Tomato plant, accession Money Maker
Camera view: horizontal (90 deg, fisheye); turntable rotation: 150 degrees
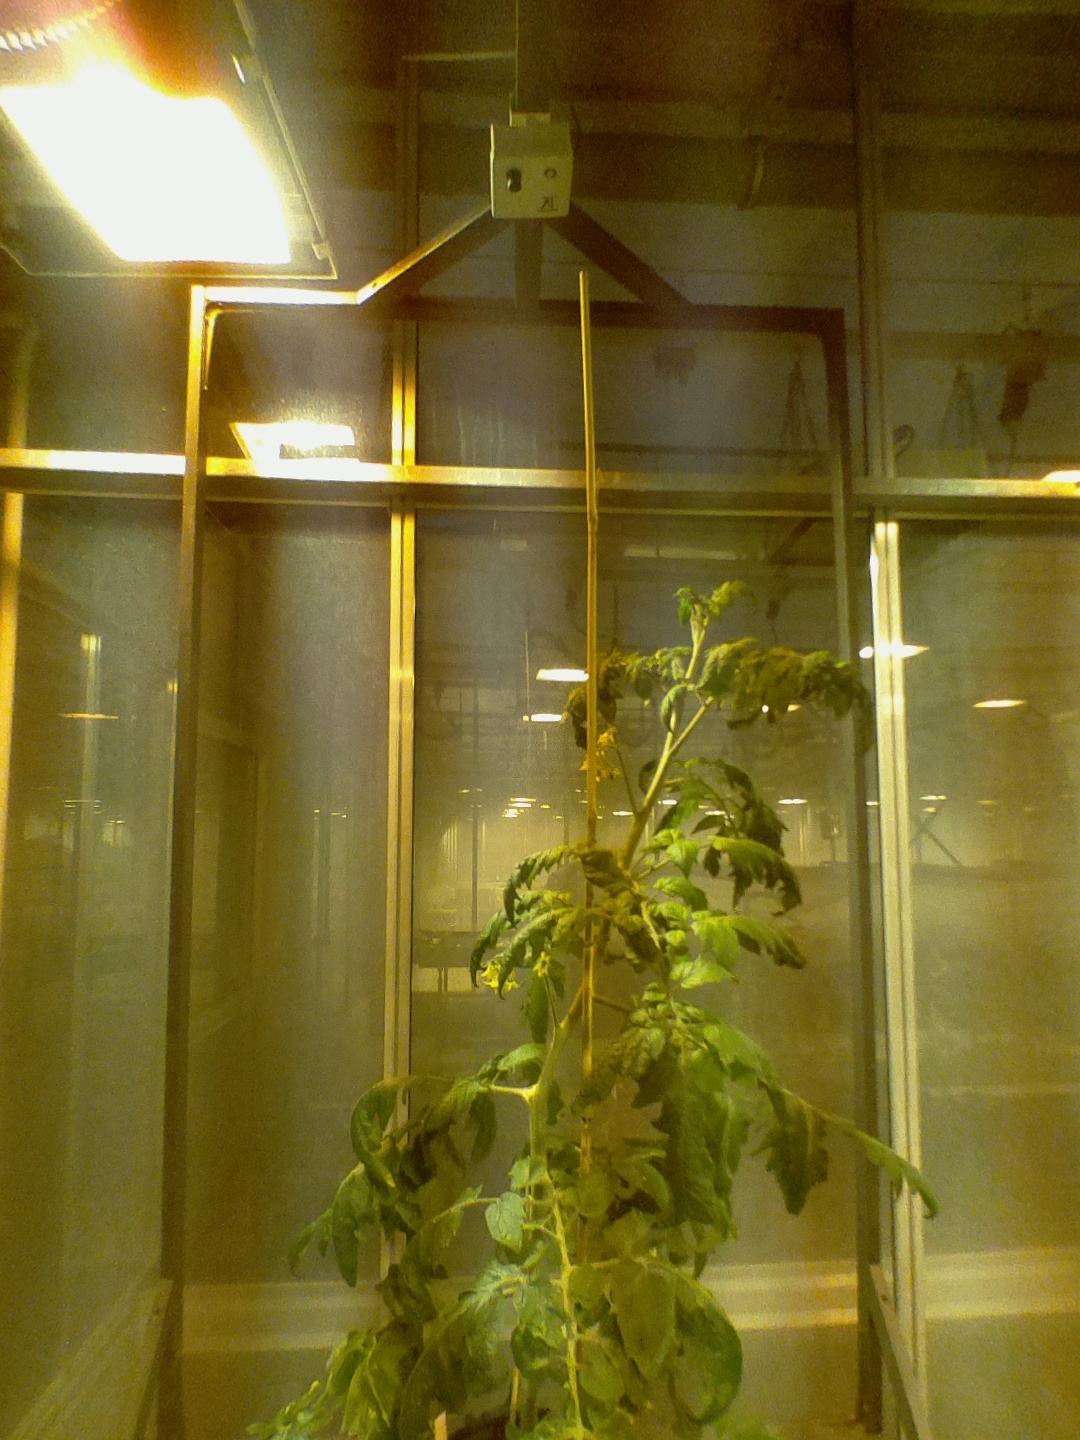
BBCH growth stage 68: Full flowering, 80%-90% of flowers open, more petals falling